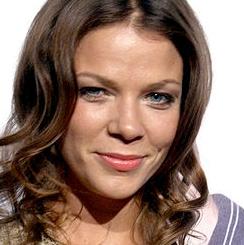
Age: 34